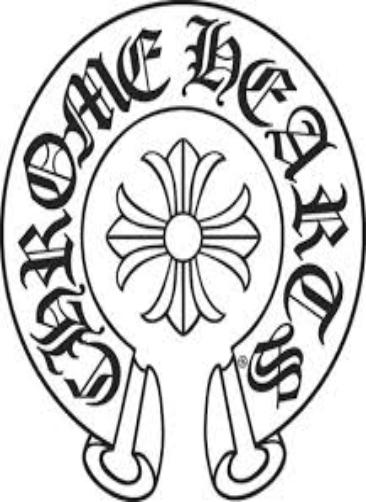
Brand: Chrome Hearts
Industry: Clothes